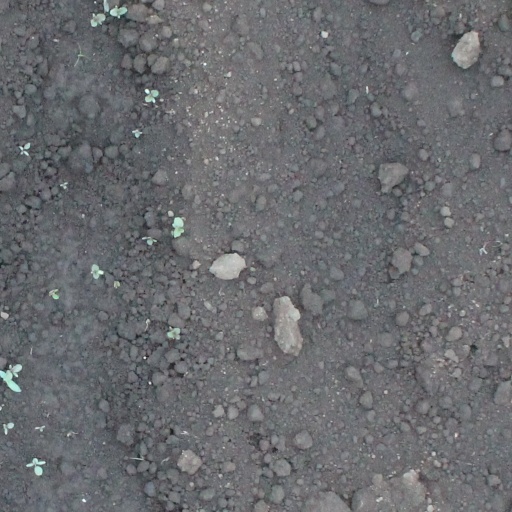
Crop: soybean